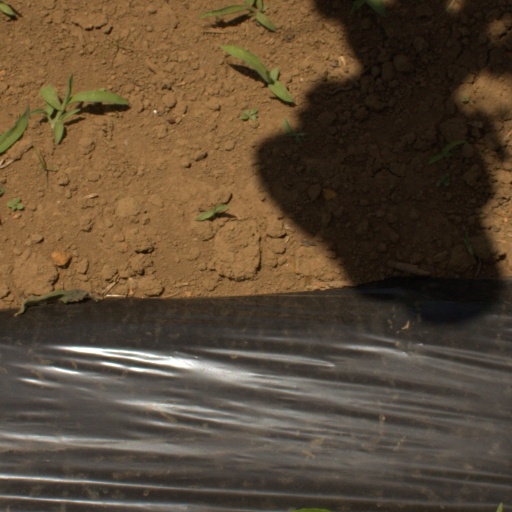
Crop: Jerusalem artichoke